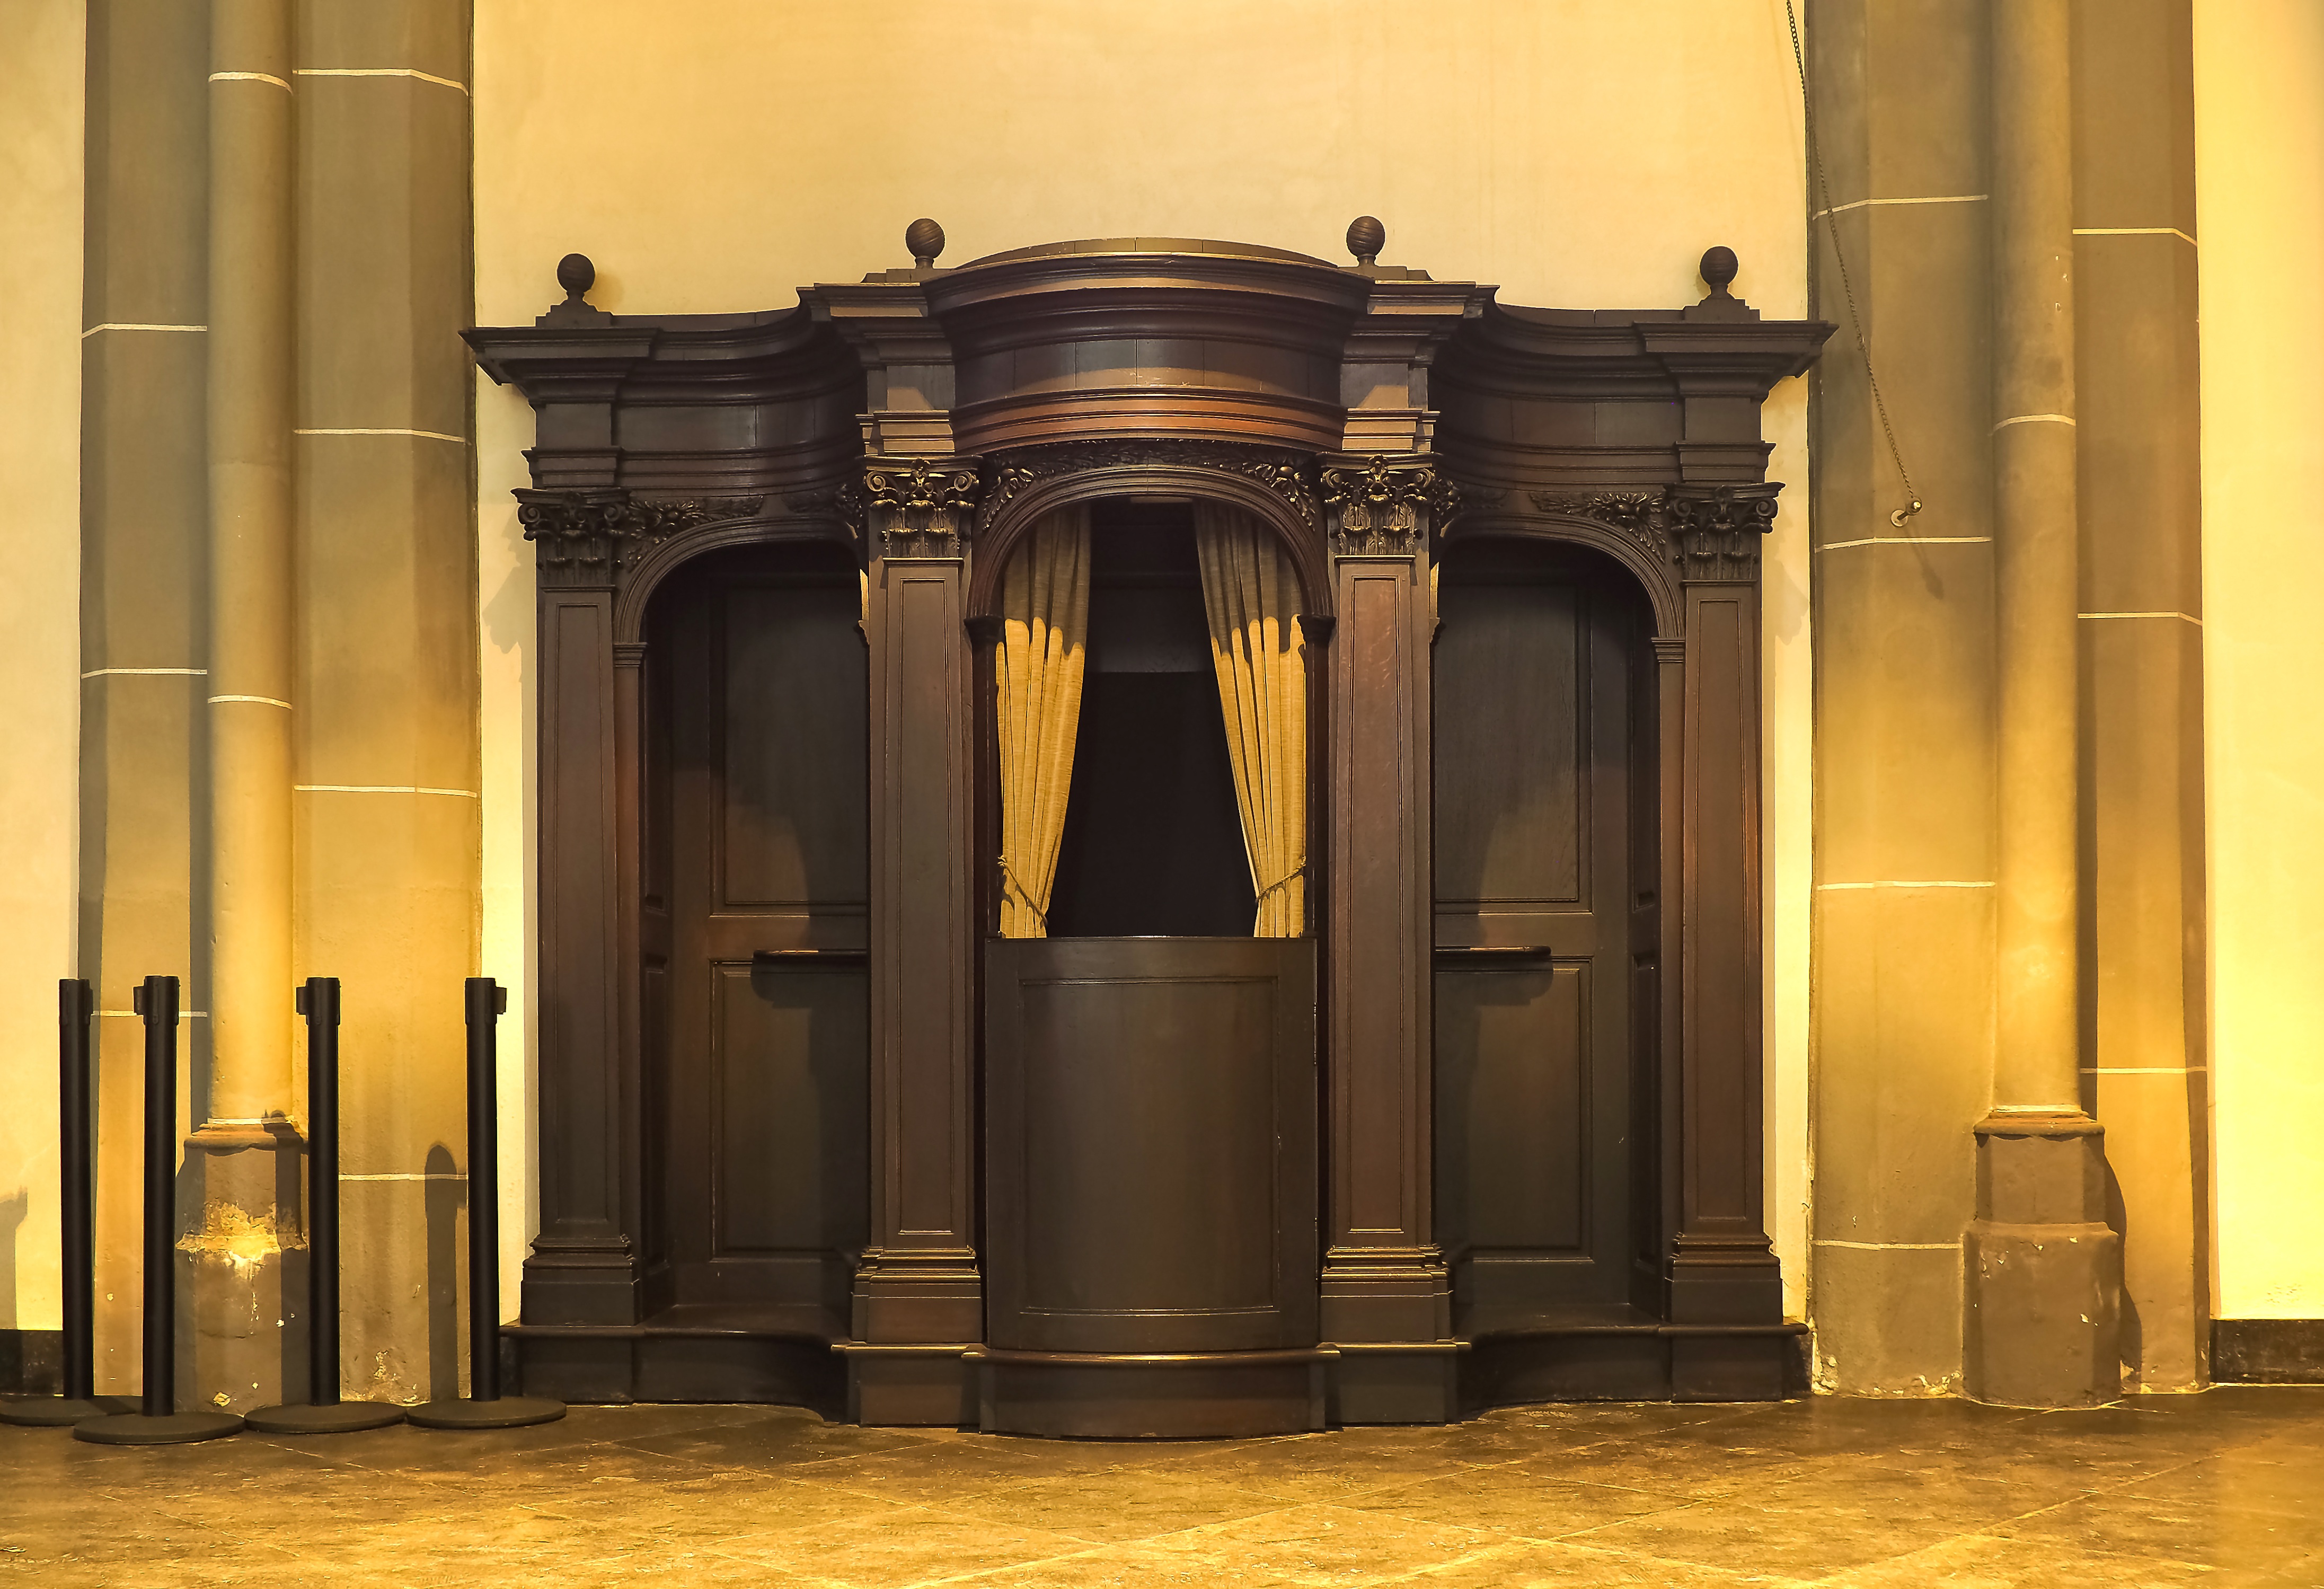
architecture, structure, arch, column, religion, church, lighting, interior design, confession, confessional, catholic, tourist attraction, god, believe, catholic church, church buildings, furniture pieces, roman catholic, ancient history, sacrament of penance, absolution, beichth uschen